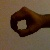
The image shows a hand gesture representing the number 0 in Indian Sign Language.